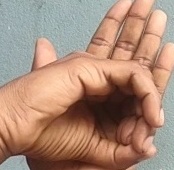
ASL sign: 0